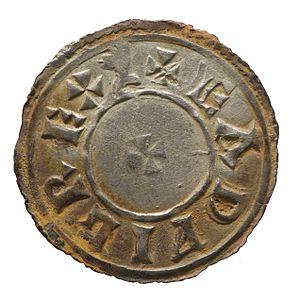
Eadwig, ou parfois Edwy, surnommé « le Beau », est roi d'Angleterre de 955 à sa mort. Son court règne est marqué par des relations difficiles avec l'aristocratie du royaume et avec l'Église, notamment l'abbé Dunstan et l'archevêque Oda.